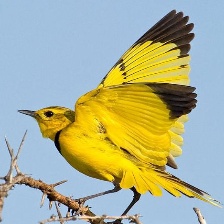
Species: GOLDEN PIPIT
Scientific name: TMETOTHYLACUS TENELLUS